Port Grosvenor

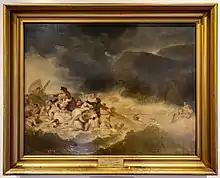

Port Grosvenor was a harbour on the Wild Coast in South Africa, near the spot where the Indiaman "Grosvenor" was wrecked on 4 August 1782. It was only in use in 1885 and 1886.